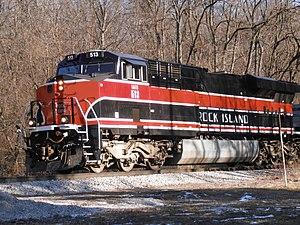
Les locomotives GE Evolution, surnommées GEVO, sont un ensemble de locomotives diesel construites par GE Transportation à la suite des GE Dash 9 et GE AC4400CW qui n'étaient pas conformes aux nouvelles normes de l'Environmental Protection Agency.